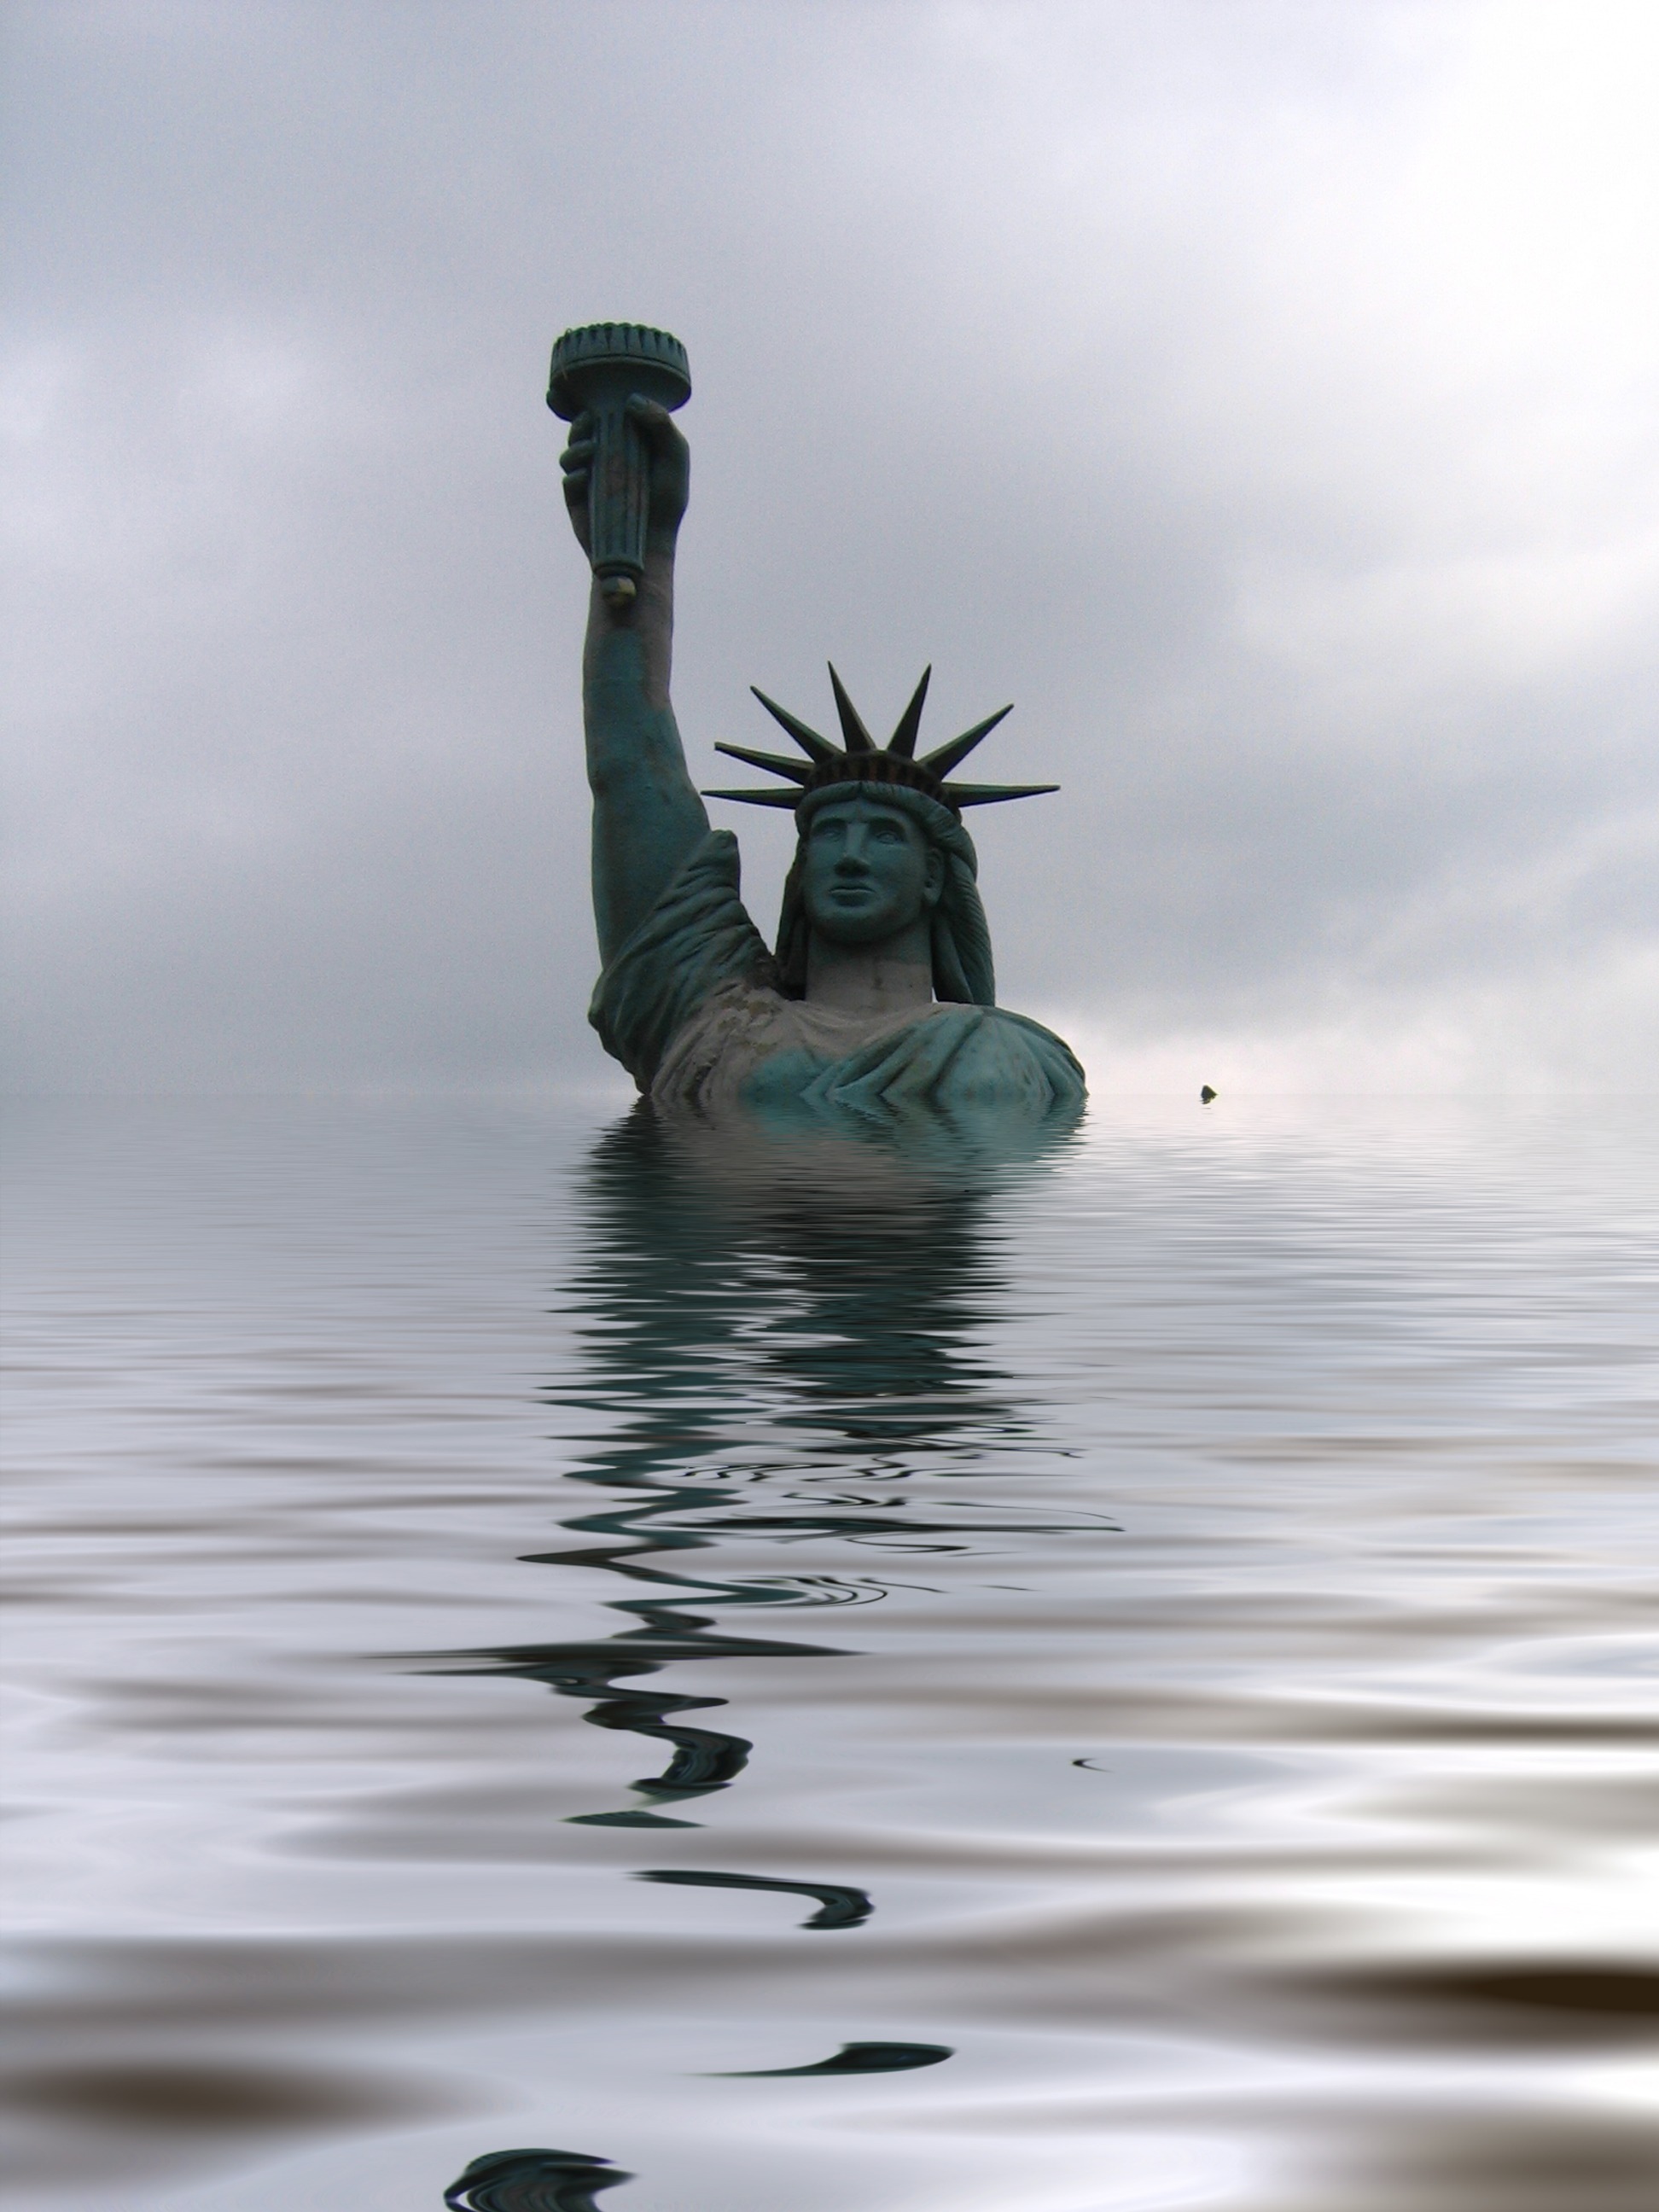
sea, water, bird, wave, monument, statue, statue of liberty, reflection, symbol, flood, usa, america, landmark, freedom, united states, sculpture, setting, immersed